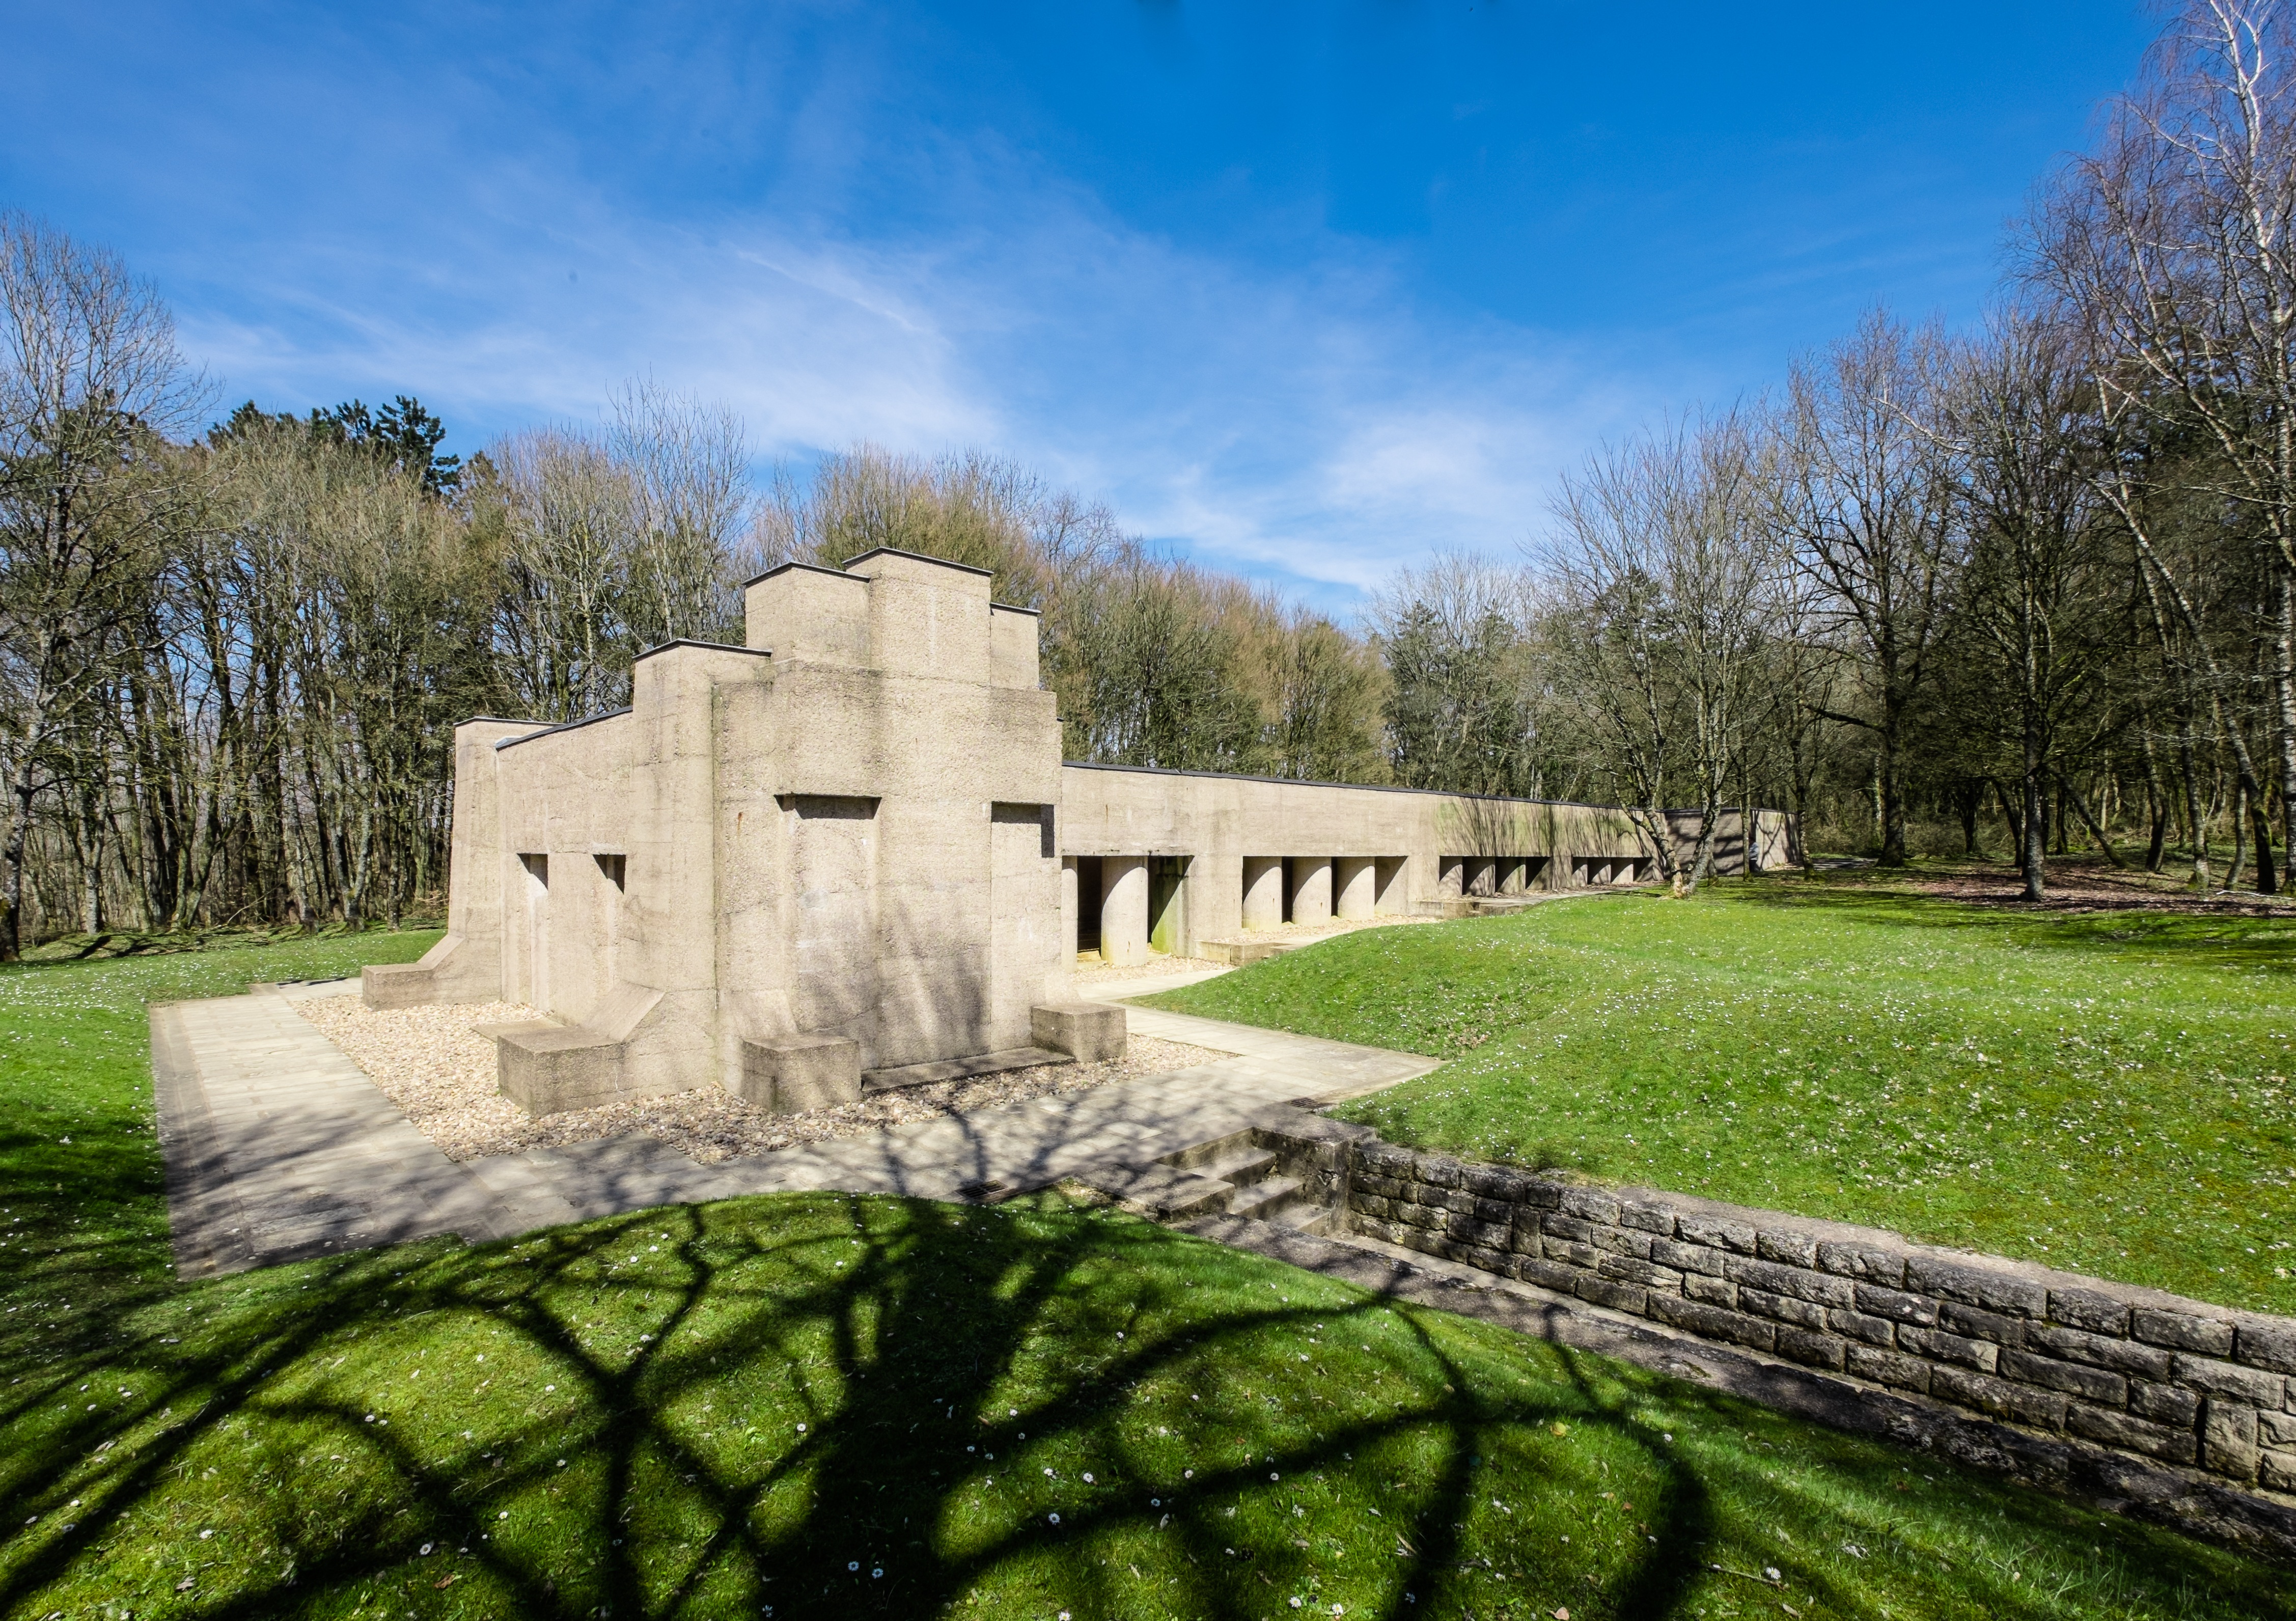
landscape, architecture, building, chateau, monument, france, memory, cemetery, garden, death, memorial, war, ruins, monastery, soldiers, estate, world war, rural area, bayonet, trench, verdun